Jaswant Singh

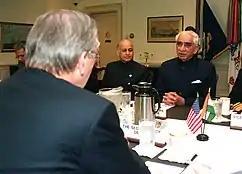
Jaswant Singh having talks on Defence on 6 April 2001, along with Donald H. Rumsfeld.

BJP, came to power in 1998 general elections with an exclusive public mandate. BJP's political might had been growing steadily over the past decade over several issues. At that time after the successful test of the Second Nuclear Bomb it was considered a masterstroke by the government, it was said that Singh along with Atal Bihari Vajpayee and George Fernandes were the one who played the important role in the functioning. He was one of the members of "Operation Shakti" and among the 12 people who knew about the secret mission. His most essential role came into existence after there were made international pressure on the nation due to the secrecy of the mission when Atal Bihari Vajpayee made a public announcement for the mission. At that time strong criticism was drawn from Canada on India's actions and its High Commissioner. Sanctions were also imposed by Japan on India and consisted of freezing all new loans and grants except for humanitarian aid to India. Some other nations also imposed sanctions on India, primarily in the form of suspension of to India and government-to-government credit lines. However, the United Kingdom, France, and Russia refrained from condemning India. The biggest affect was on the relations of India with United States and there were made many restrictions on India and at that time Singh managed to control America at United Nations.